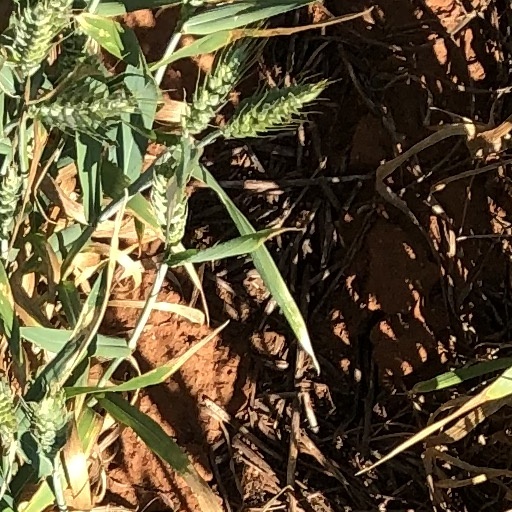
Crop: wheat